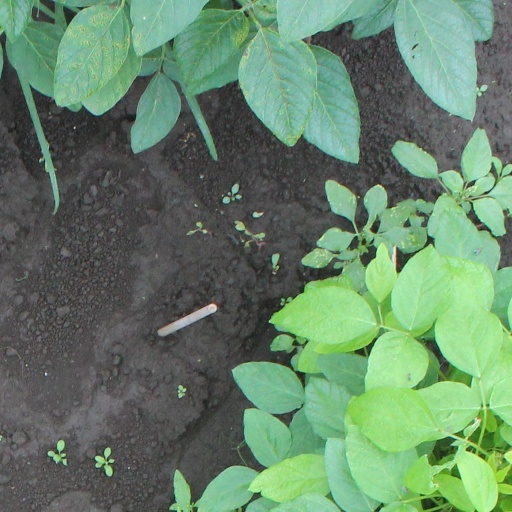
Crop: soybean